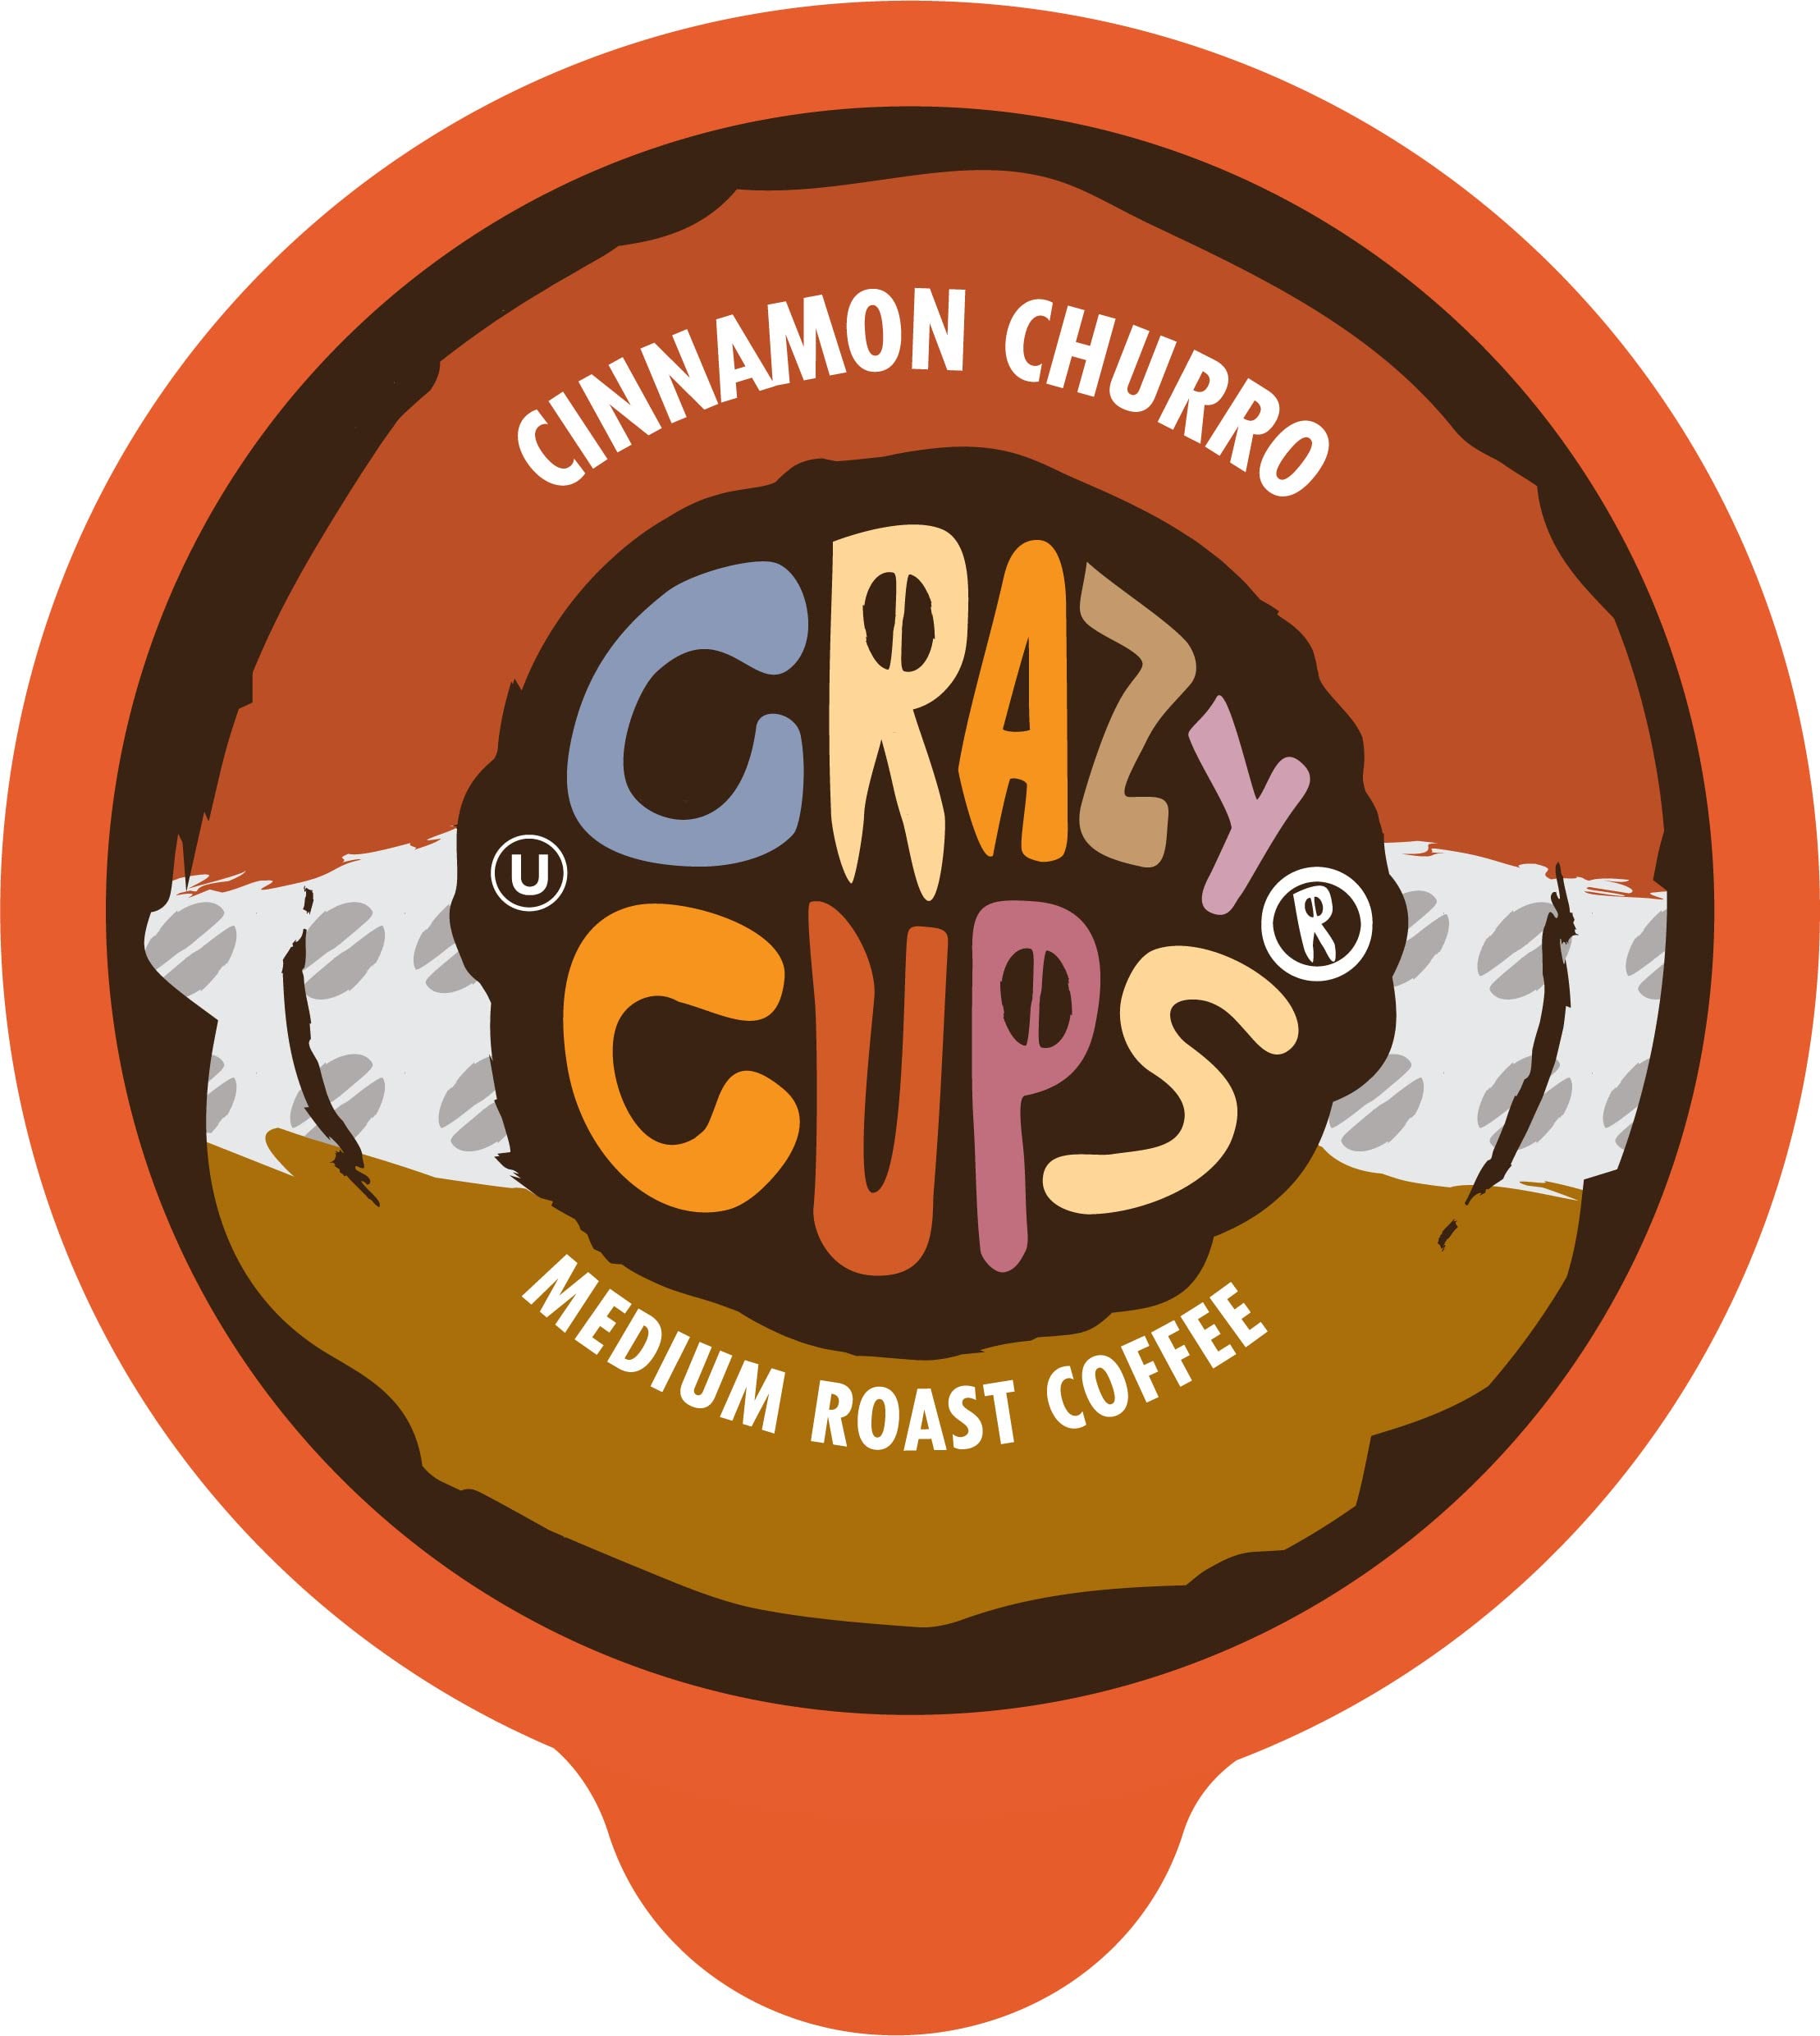
Item Name: Crazy Cups Flavored Cinnamon Churro Single Serve Coffee for Keurig K-Cups Machines, Medium Roast in Recyclable Pods, (88 Count, Pack of 4)
Bullet Point 1: EXPERIENCE MORE FLAVOR WITH CRAZY CUPS: It’s coffee with the taste of just-fried dough, rolled in cinnamon. Enjoy the sweet hints of brown sugar & cinnamon with our cinnamon flavored coffee
Bullet Point 2: MORE COFFEE: Our coffee pods have 30% more coffee in every capsule than average flavored kcups. Savor the flavor of cinnamon coffee in each sip. Enjoy hot or as a refreshing iced coffee. These cinnamon coffee pods are a perfect way to start the day
Bullet Point 3: TOP QUALITY INGREDIENTS: Each of our flavored coffee pods are gluten-free and keto friendly. Each cup is vegan, kosher, and pareve. Start your morning right with this sugar free coffee, indulge in fall coffee flavors all year round with Cinnamon coffee
Bullet Point 4: ECO-FRIENDLY: Crazy Cups single serve pods for Keurig Machines are packaged in recyclable capsules. You’ll enjoy this cinnamon coffee brew while doing right by mother nature. Indulge guilt free in the flavors of these cinnamon churro coffee pods
Bullet Point 5: KEURIG COMPATIBLE COFFEE PODS: Our single serve pods are compatible with any coffee machine that brews cinnamon k cups including the Keurig 2.0 brewer. K cup is a registered trademark of Keurig. We are not affiliated with Keurig & Green Mountain
Value: 88.0
Unit: Count

Price: 23.24